History of cannabis in Italy

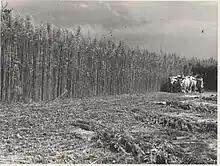
Traditional hemp cutting in 1955, using an ox-drawn mower.

The introduction of hemp plants in Piedmont is generally attributed to the arrival of Roman legions in what was then Cisalpine Gaul, in the 3rd century B.C., with the earliest cultivations being located in the area around modern-day Carmagnola, since it was rich in water without being swampy. Other sources date the introduction of hemp into the region to the 10th century, or alternatively its possible reintroduction, considering the severe disruption in cannabis cultivation across the entire Italian peninsula following the fall of the Western Roman Empire. Still other sources report that hemp cultivation was fairly common in 600 A.D. in the area that is now the "frazione" of Casanova, and then it spread to the larger area around Carmagnola, and finally to the historical region of "Canavese", which reportedly derives its name from the plant. In fact, the importance of cannabis cultivation in said region is attested by the fact that "on weapons, on shields, on imprese, on charters, and on the blazons of the first counts, the tender little plant appeared as a symbol almost attesting their origin to be as one with that of the region"; while the "comuni" of Barone Canavese, Borgomasino, and Prascorsano still show a hemp plant in their coats of arms.